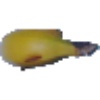
Label: Banana 1